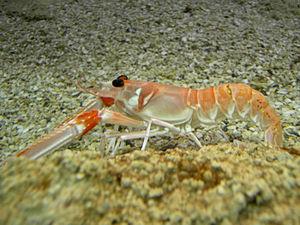
La Langoustine commune est « la langoustine » proprement dite. C'est l'une des espèces de Nephropinae appelées « langoustine ».
La pêche en Islande est une activité économique importante pour l'Islande dont le secteur primaire représente 8 % du PIB et 60 % des exportations.